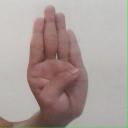
अक्षर: ब